David Smith (sculptor)

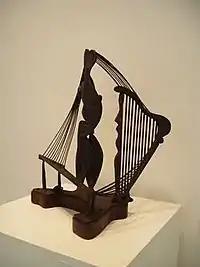
Early Smith: "Ancient Household" of 1945, bronze, in the Hirshhorn Museum and Sculpture Garden

In 1940, the Smiths distanced themselves from the New York art scene and moved permanently to Bolton Landing near Lake George in Upstate New York. At Bolton Landing, he ran his studio like a factory, stocked with large amounts of raw material. The artist would put his sculptures in what is referred to as an upper and lower field, and sometimes he would put them in rows, "as if they were farm crops".